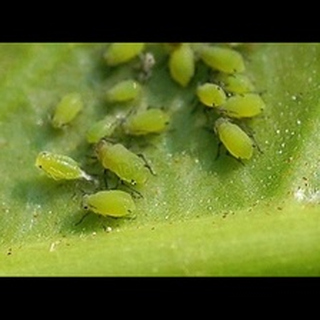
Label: wheat_aphid